Monster: Living Off the Big Screen

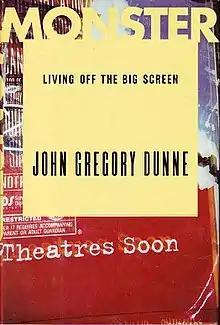
First edition

Monster: Living Off the Big Screen is a nonfiction book by John Gregory Dunne published in 1997. The book recounts Dunne's experiences as a screenwriter in Hollywood, particularly the process of drafting the screenplay for "Up Close & Personal" (1996), a movie starring Robert Redford and Michelle Pfeiffer. It details the meetings, writing, rewriting and all the other struggles in the way of creating a sellable screenplay. In the book, Dunne claims that "Up Close & Personal" started off as a biopic about television journalist Jessica Savitch, only to end up being a "Star Is Born"-type film, where one character is a "rising star", and the person she/he is in love with becomes a "falling star".